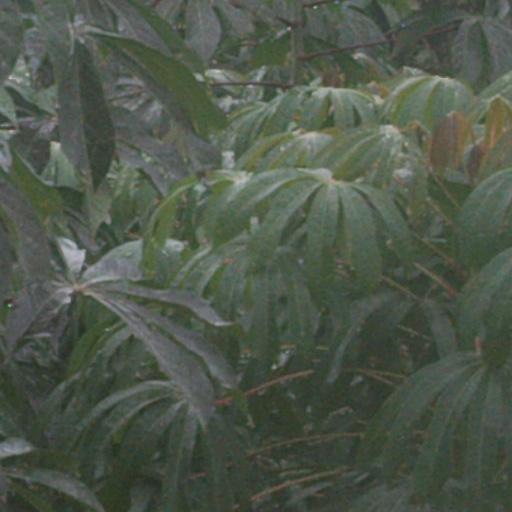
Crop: cassava